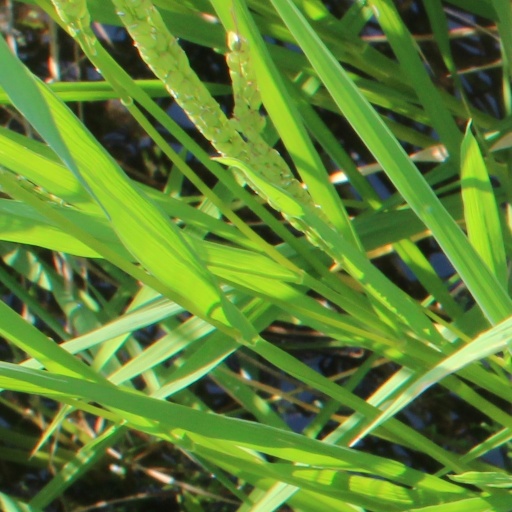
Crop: rice